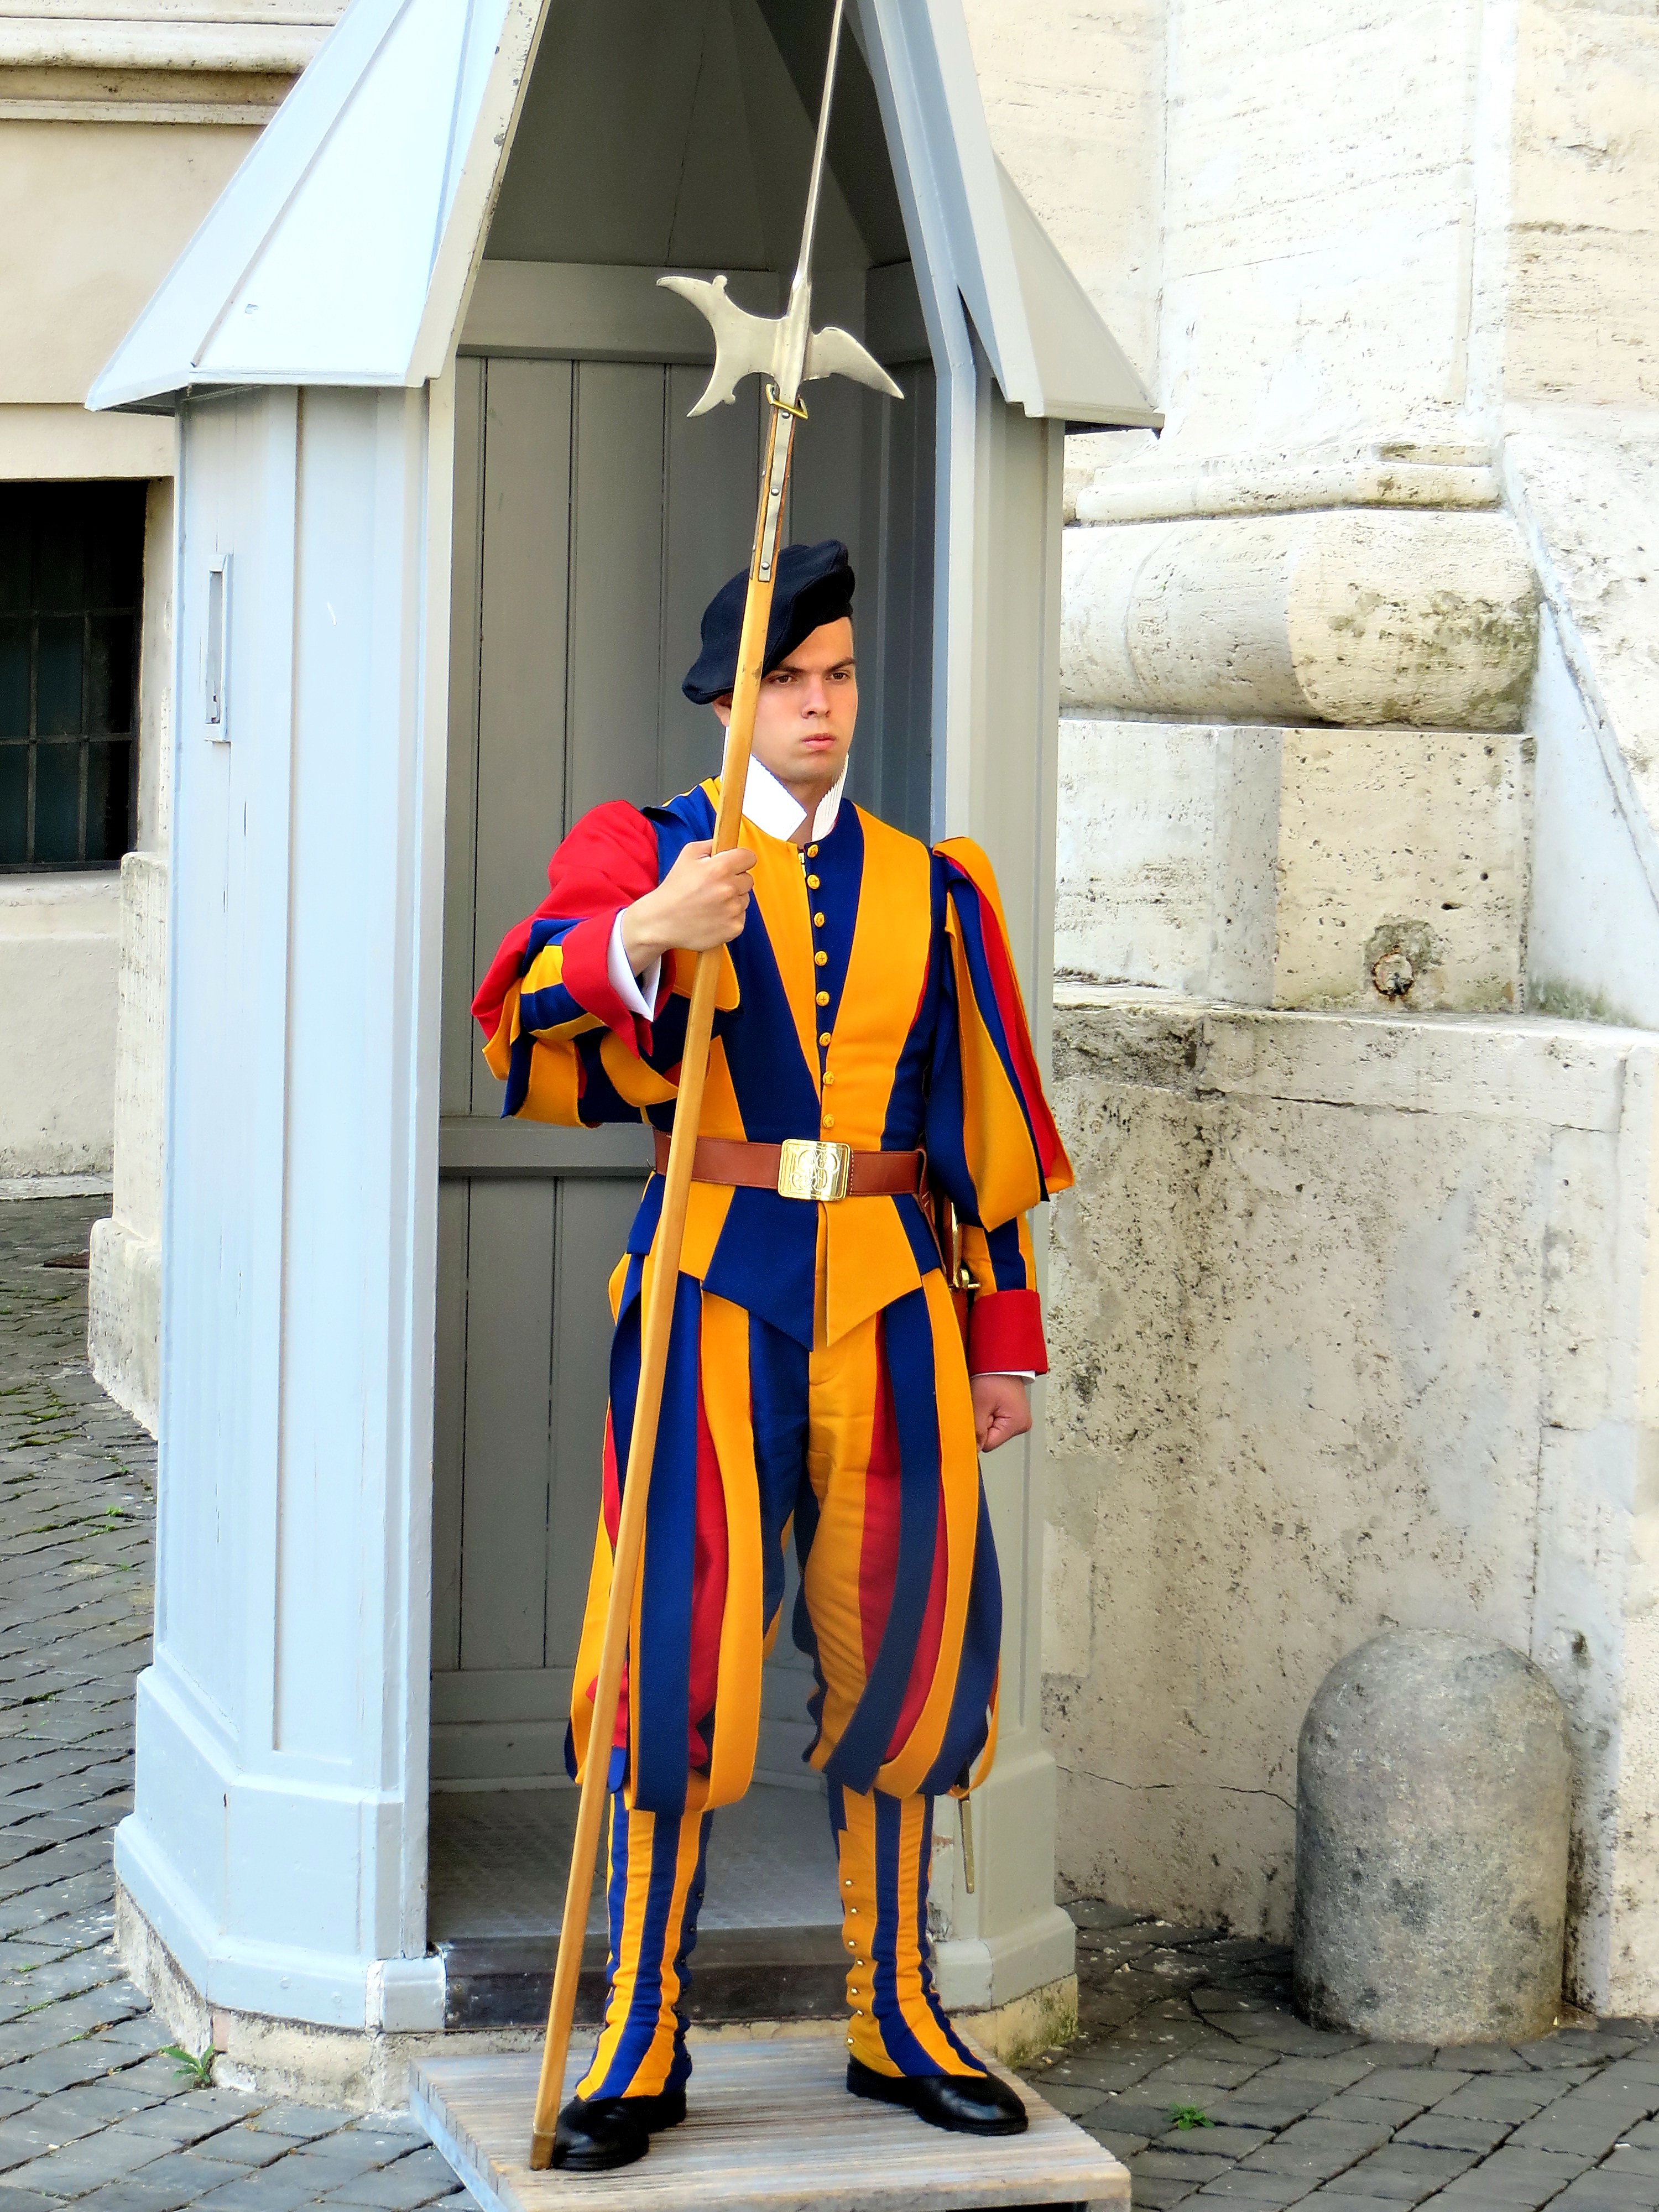
military, standing, soldier, colourful, fashion, clothing, cloth, security, vatican, catholic, design, apparel, swiss, uniform, pope, renaissance, custom, michelangelo, tradition, lance, costume, clothes, guard, traditional, middle ages, vaticano, swiss guard, st peter's square, san pietro, tailored